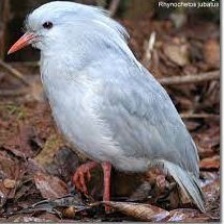
Species: KAGU
Scientific name: RHYNOCHETOS JUBATUS